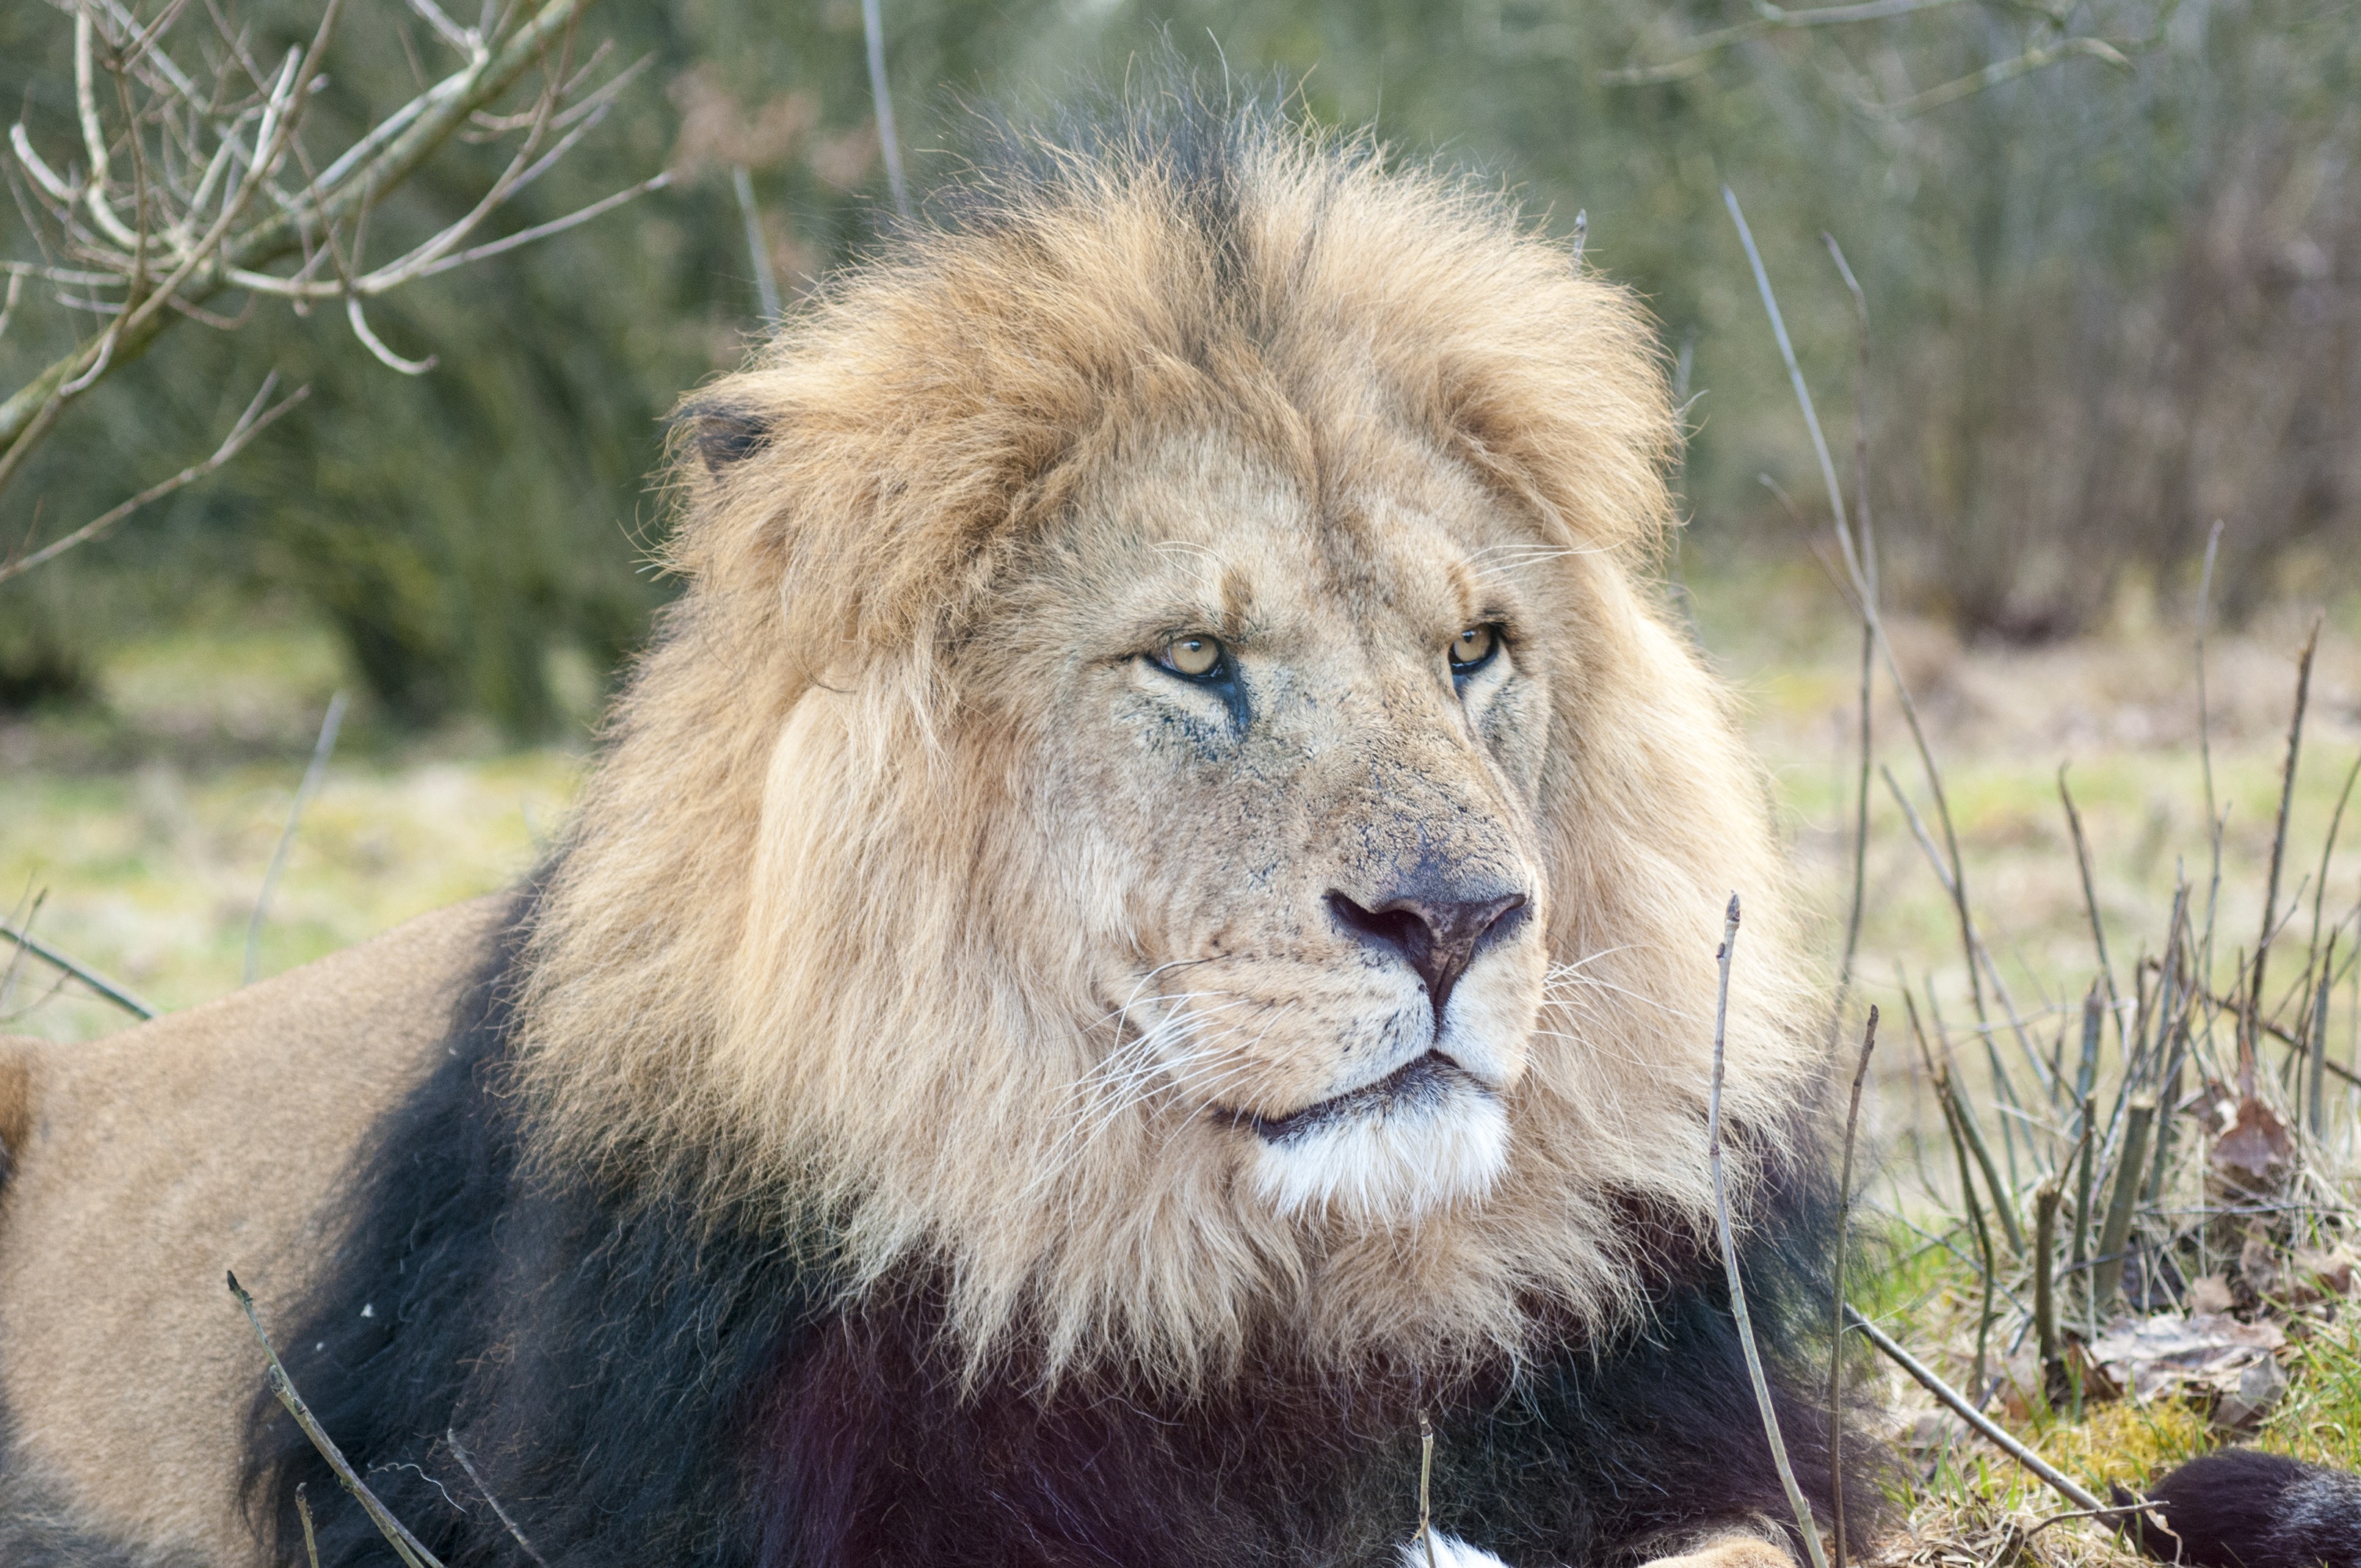
adventure, wildlife, zoo, mammal, mane, fauna, lion, vertebrate, expensive, safari, big cats, outdoor recreation, male lion, cat like mammal, dog breed group, masai lion